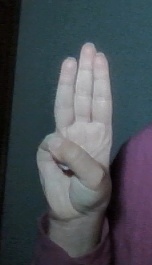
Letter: thaa